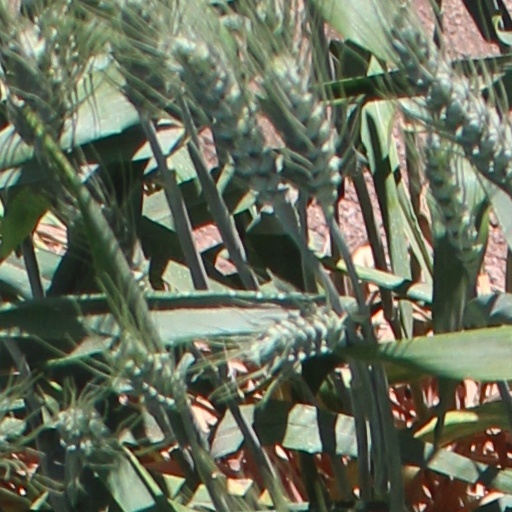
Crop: wheat